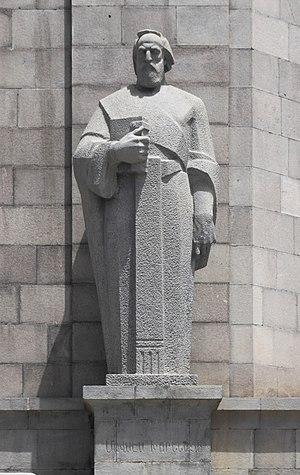
La liste de statues d'Erevan regroupe l'ensemble des statues de la ville d'Erevan en Arménie. Cette liste se veut aussi exhaustive que possible.
Moïse de Khorène, Movsès Khorenatsi ou Movsēs Xorenac‘i est selon la tradition et une partie des spécialistes un historien arménien du Vᵉ siècle, ainsi qu'un poète, un hymnodiste et un grammairien ; d'autres spécialistes, se fondant sur son œuvre, estiment cependant qu'il aurait vécu à une époque plus tardive, entre le VIIᵉ et le IXᵉ siècles, de telle sorte que ses dates biographiques sont encore l'objet d'une controverse non tranchée.